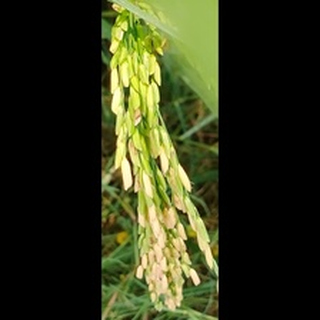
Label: healthy_rice